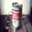
Label: can